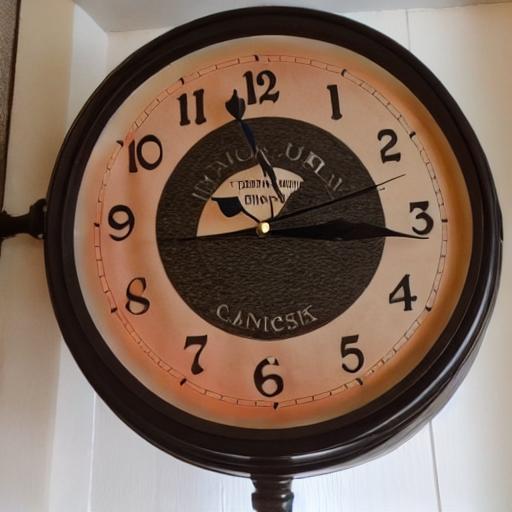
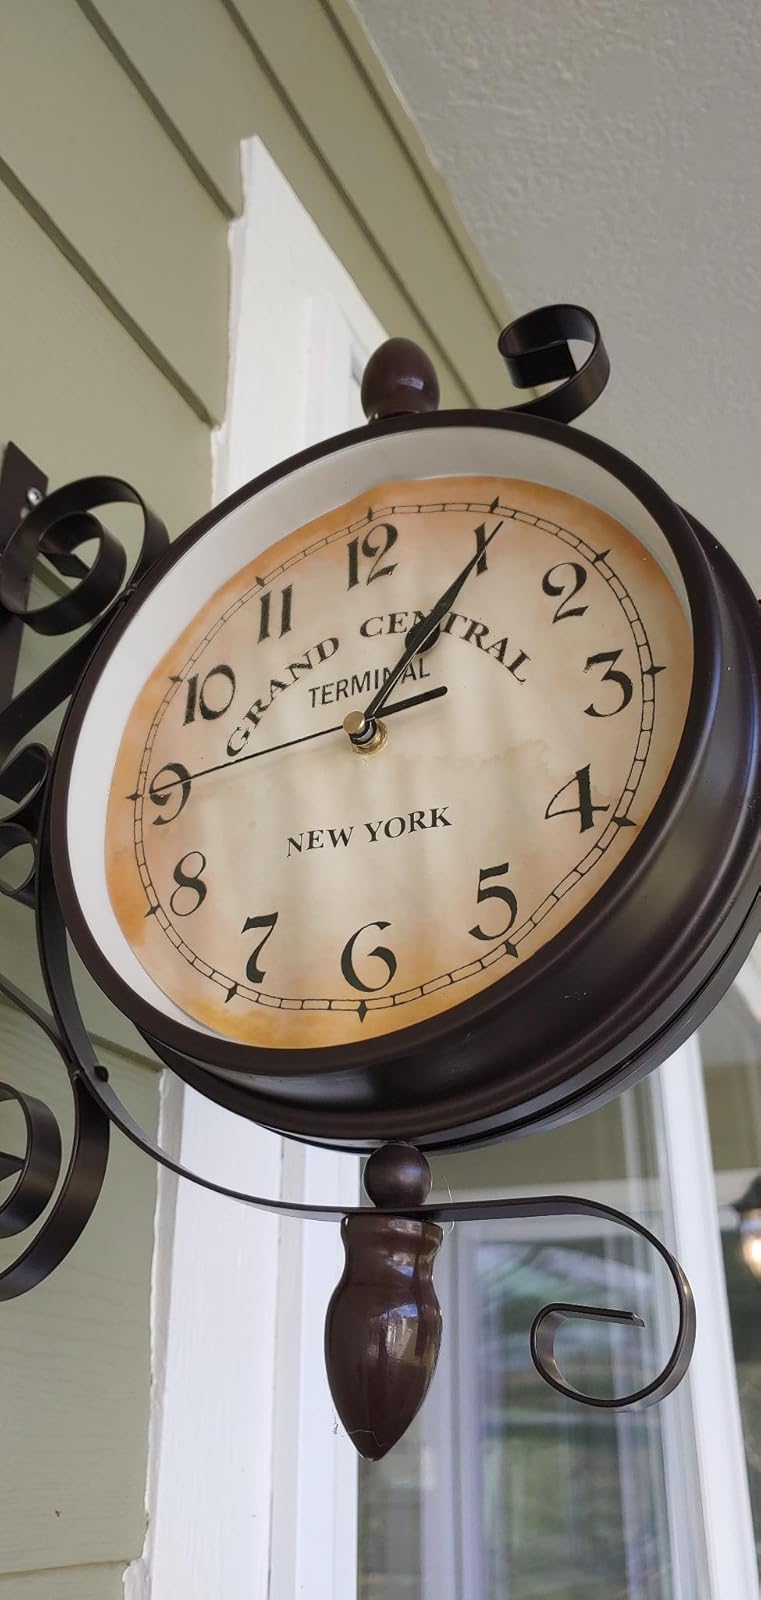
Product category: clock
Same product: no